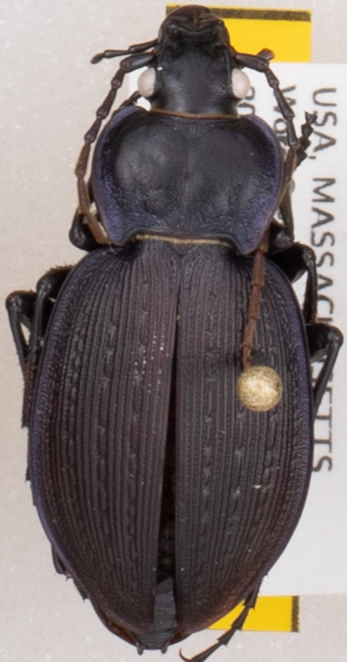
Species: Carabus goryi
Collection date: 2021-07-07
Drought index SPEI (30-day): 0.728
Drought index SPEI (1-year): -1.058
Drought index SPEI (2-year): -0.992